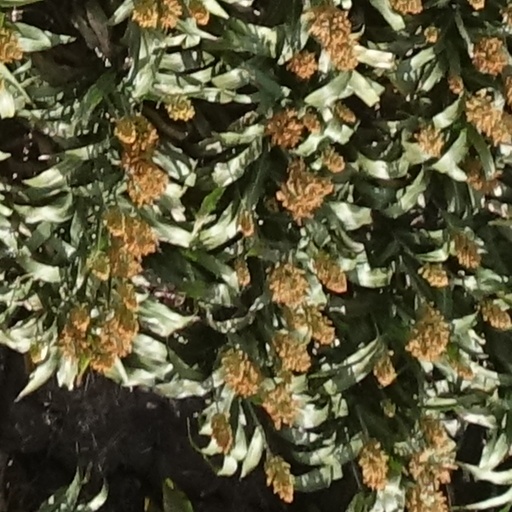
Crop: sorghum